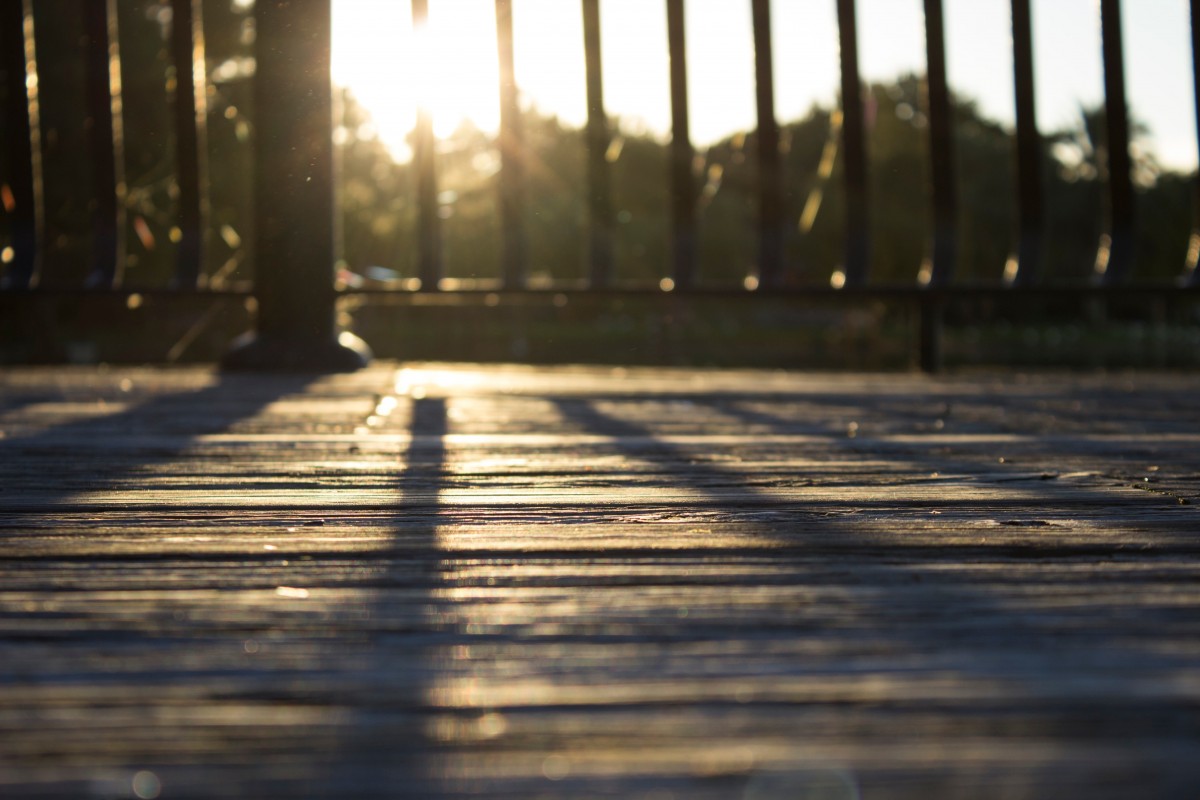
Tags: fence, deck, wood, sunshine, sunset, night, sunlight, morning, evening, reflection, autumn, shadow, darkness